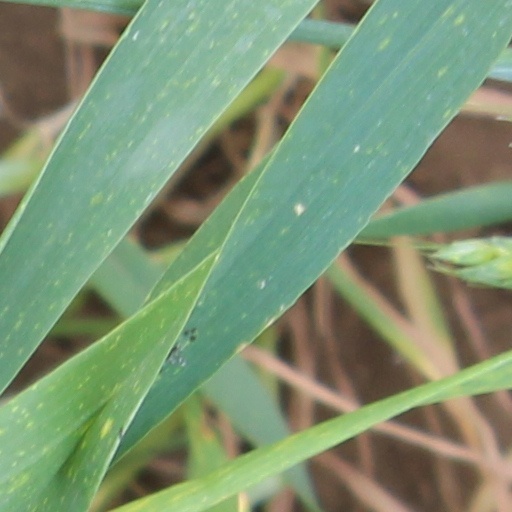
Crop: wheat